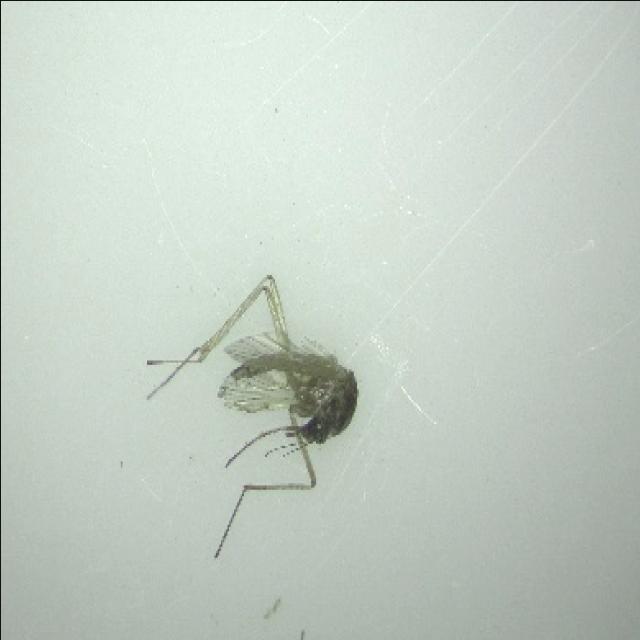
Species: aedes_vexans